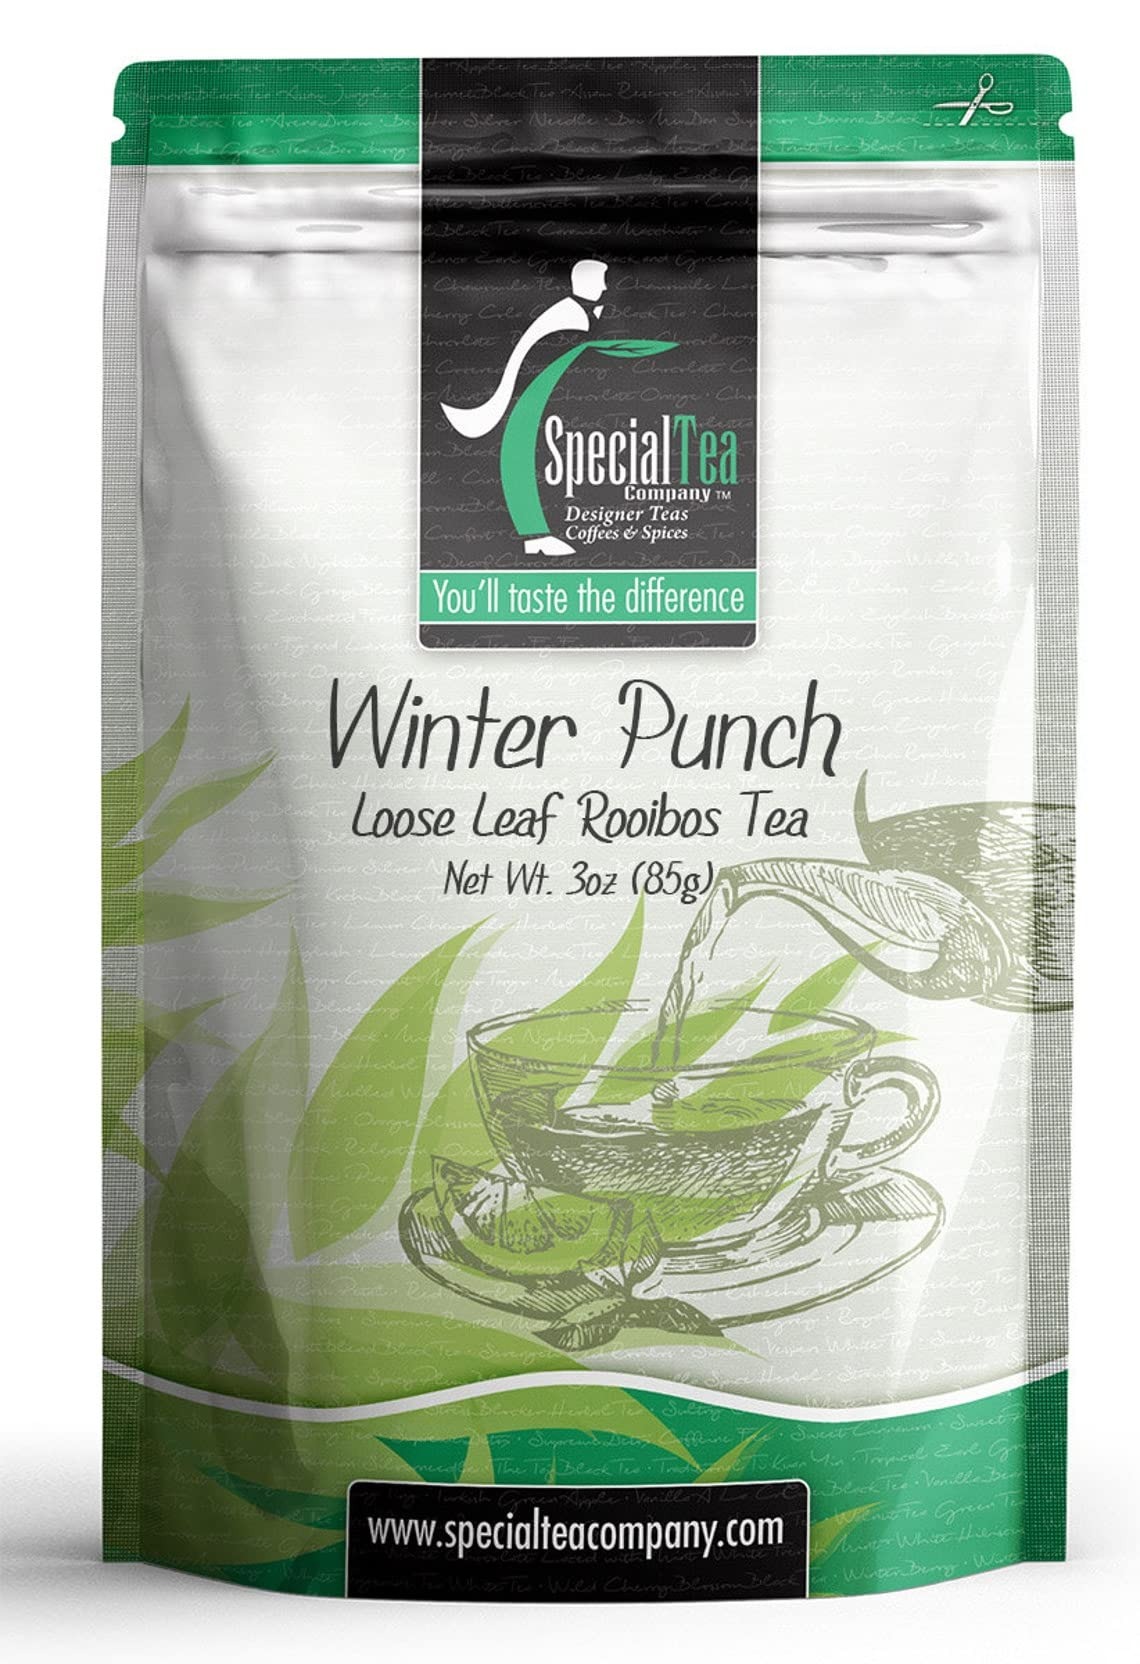
Item Name: Special Tea Winter Punch, Loose Leaf Rooibos Tea, 3 Ounce
Bullet Point 1: ROOIBOS TEA: Rooibos is a caffeine free alternative tea which offers similar health benefits to tea without the caffeine. Rooibos teas come from the Cedarburg area of the Western Cape of South Africa.
Bullet Point 2: EARTHY FLAVOR: Green Rooibos has an earthly fresh character similar to pan fired green teas. Red rooibos has a robust mineral earthy body similar to black tea. Honeybush has as smooth sweet honey like character similar to a dark oolong.
Bullet Point 3: CAFFEINE LEVEL: Rooibos tea does not contain caffeine and has low tannin levels compared to black tea or green tea. Rooibos contains is packed full of polyphenols similar to tea.
Bullet Point 4: REAL LOOSE LEAF TEA: Loose leaf tea is a healthier purer way to drink tea. Our 1 oz. sample brews about 10 cups of tea.
Bullet Point 5: REAL LOOSE LEAF TEA IN BAGS: Loose leaf tea is a healthier purer way to drink tea, we gently breakup our loose leaf teas for use in eco-friendly tea bags to help retain full flavor.
Bullet Point 6: PREMIUM LOOSE LEAF TEA: Premium tea leaves have all their essential oils intact, so the flavor, quality and health benefits are maintained. Individually hand packed in the USA in a resealable pouch to retain freshness.
Product Description: <p>A melange of spices to keep you warm all winter long!</p> <p>Brewing Instructions: Bring cold water to just under a boil (180° - 190°). Pour hot water over tea bag or 1 heaping teaspoon of tea leaves and steep 4-6 minutes.</p> <p>Ingredients: Rooibos, Ginger, Coconut (Coconut, Coconut Fat, Sugar), Cinnamon, Apple, Natural and Artificial Flavor, Cardamom, Black Pepper, Almond. Contains: Tree Nut (Coconut, Almond).</p>
Value: 3.0
Unit: Ounce

Price: 8.78